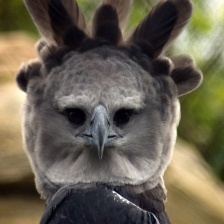
Species: HARPY EAGLE
Scientific name: HARPIA HARPYJA